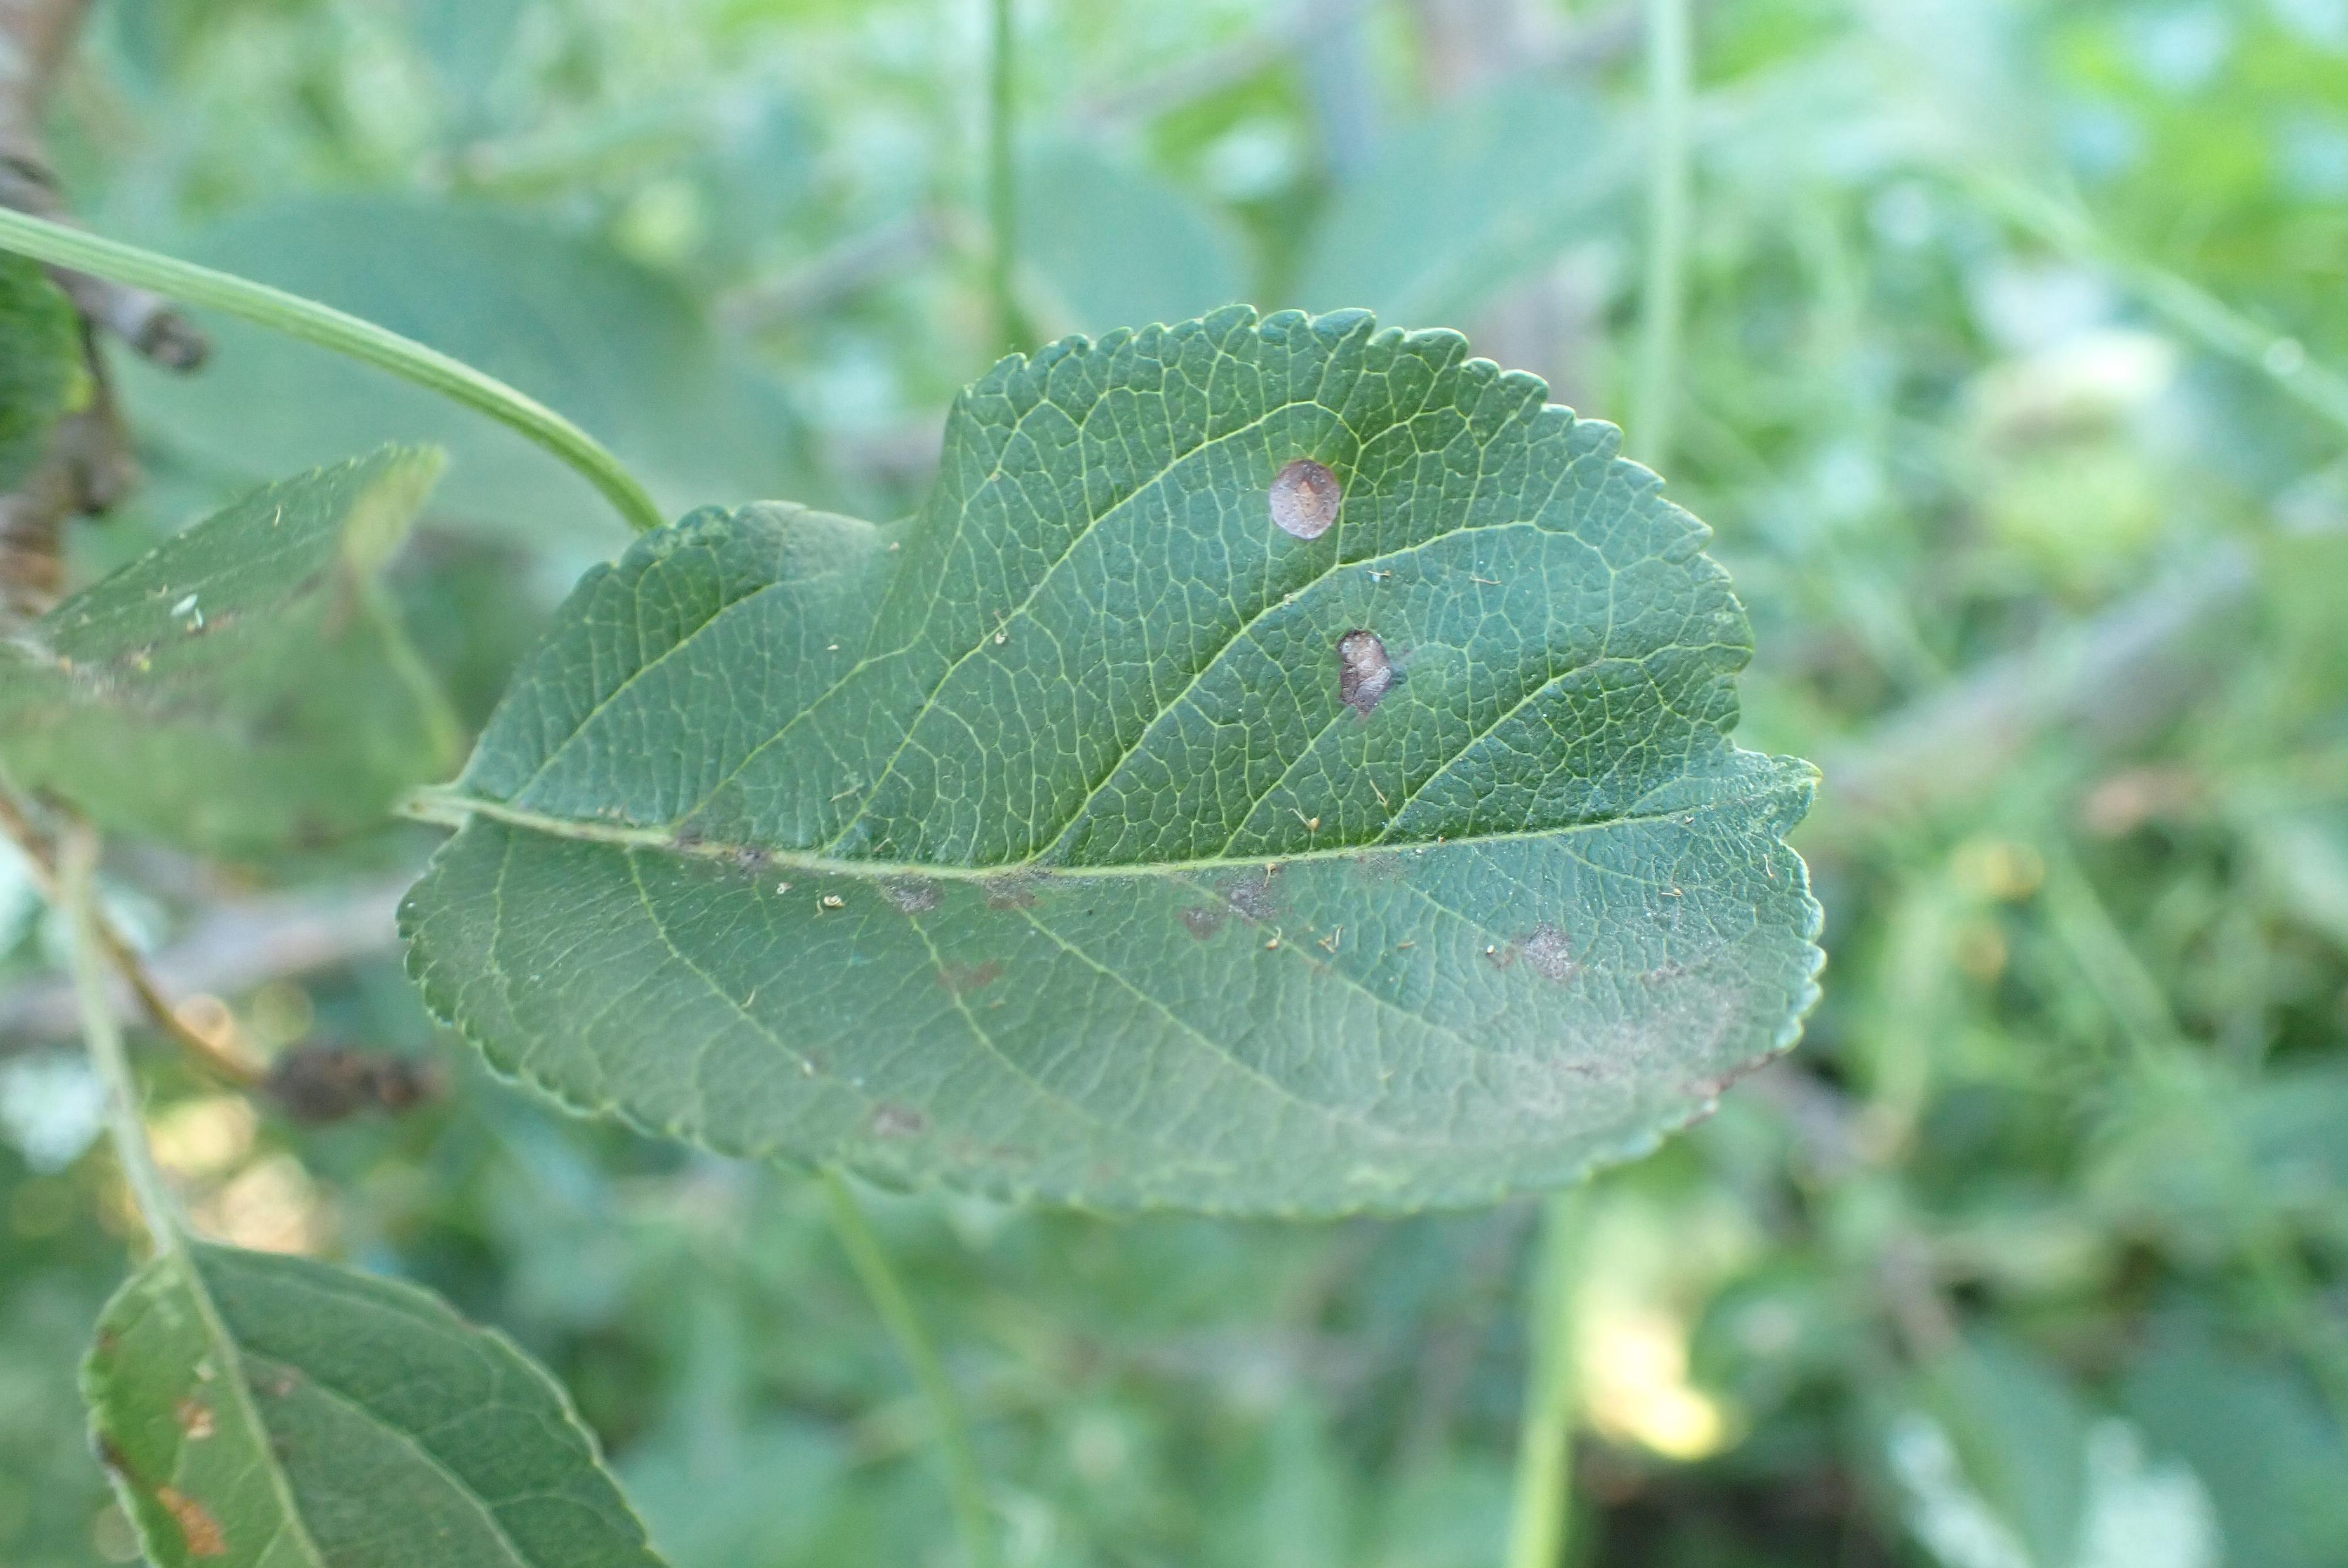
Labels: scab, frog_eye_leaf_spot